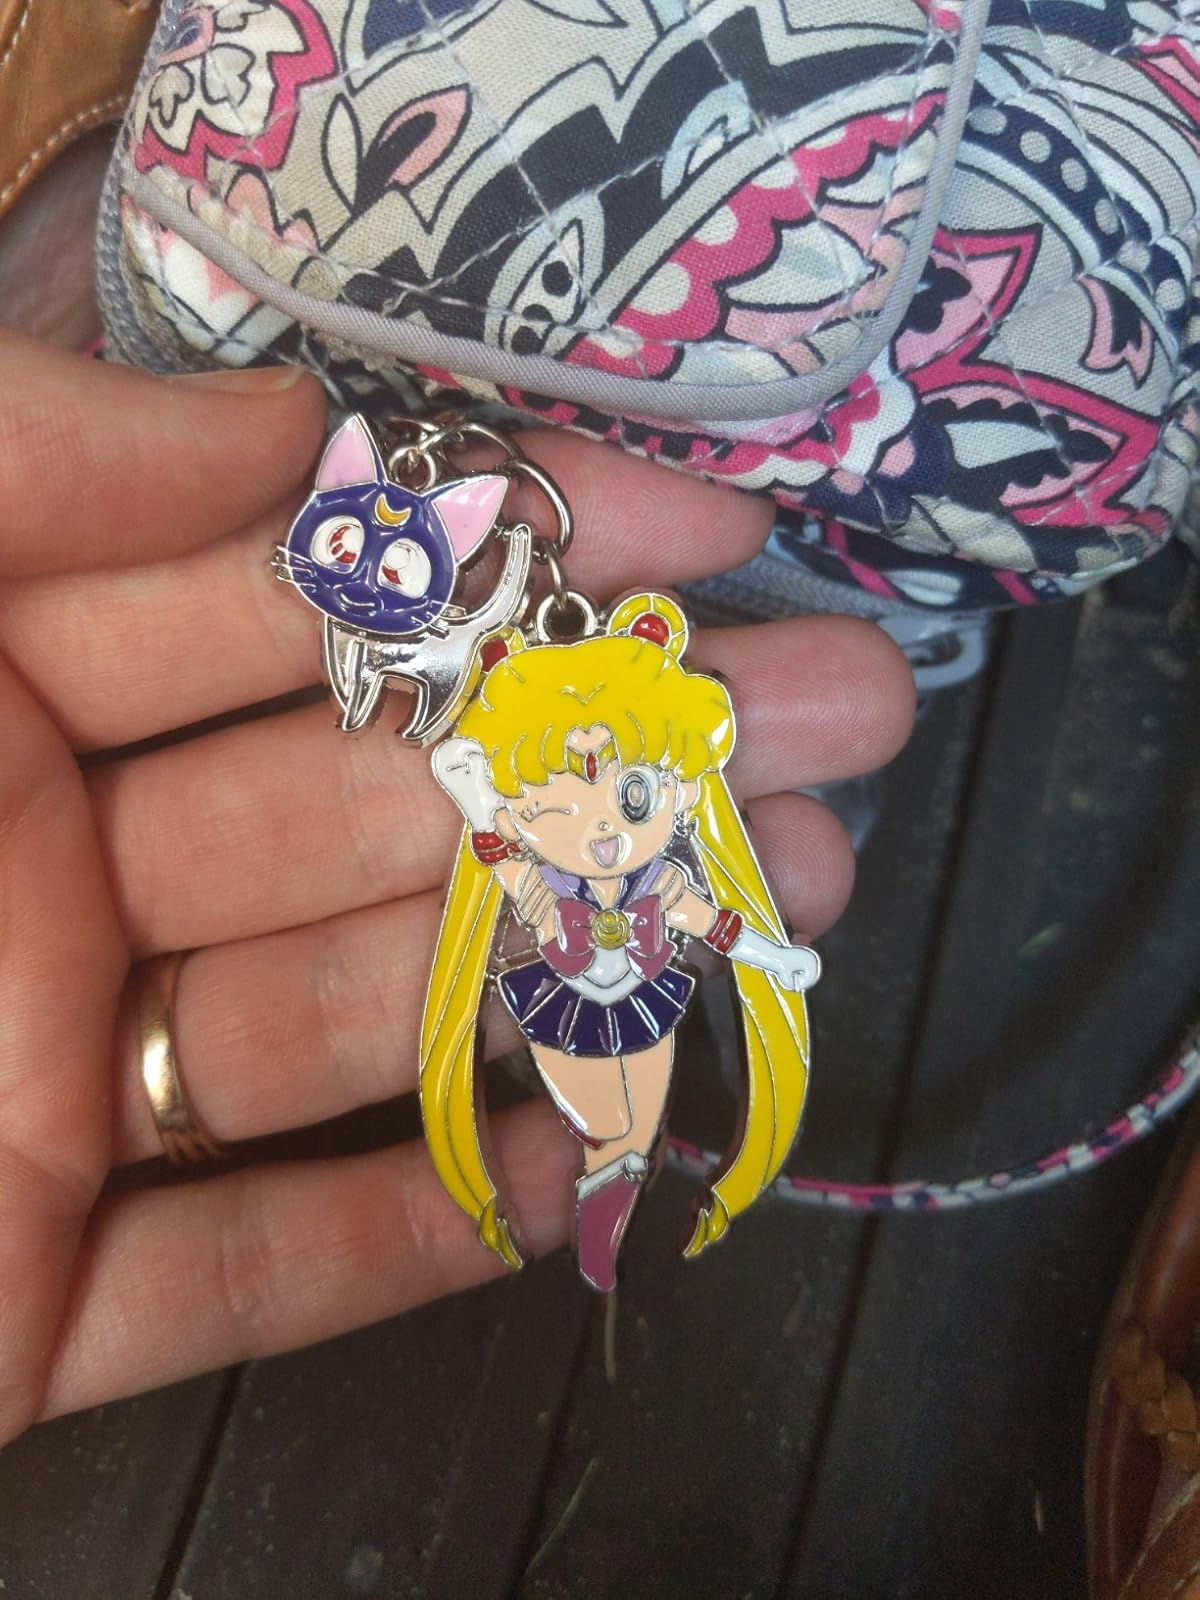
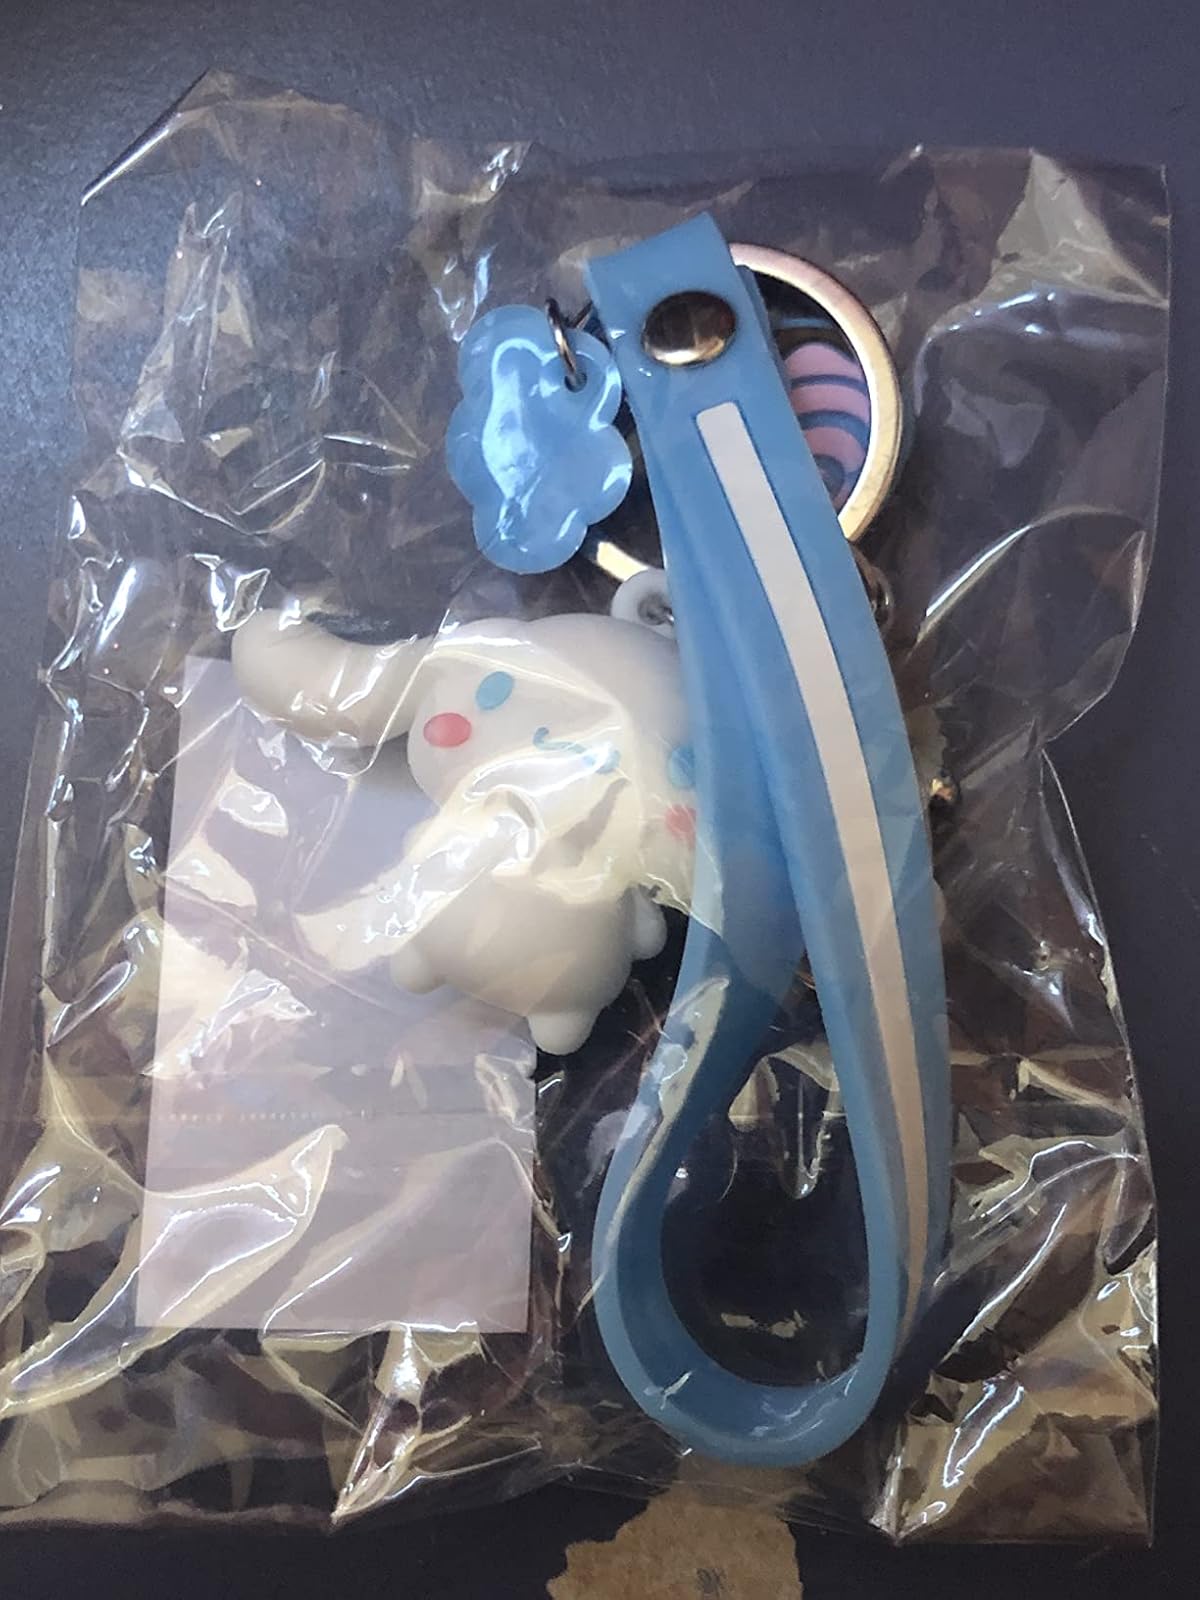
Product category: accessories_keychain
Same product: no